Eugene Omoruyi

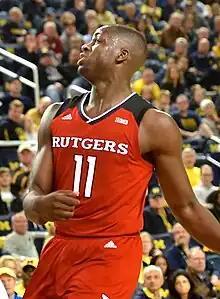
Omoruyi with Rutgers in 2018

Eugene Omoruyi (born February 14, 1997) is a Nigerian-Canadian professional basketball player for Raptors 905 of the NBA G League. He played college basketball for the Rutgers Scarlet Knights and the Oregon Ducks.